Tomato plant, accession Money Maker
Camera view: vertical (180 deg); turntable rotation: 300 degrees
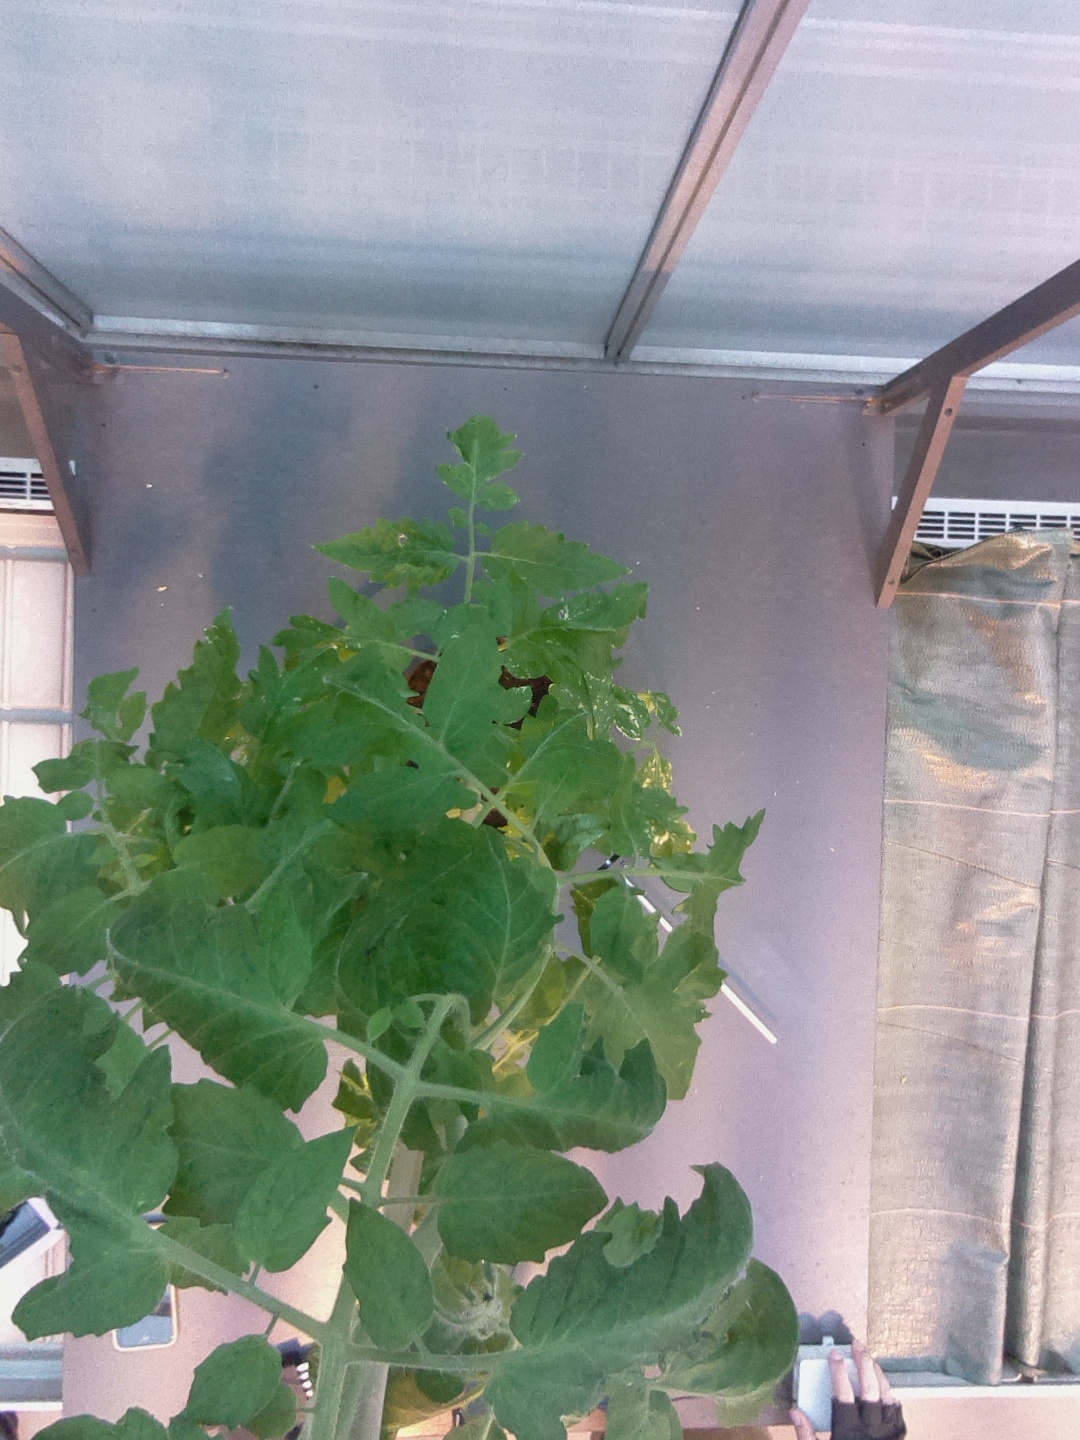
BBCH growth stage 54: 4 inflorescences visible